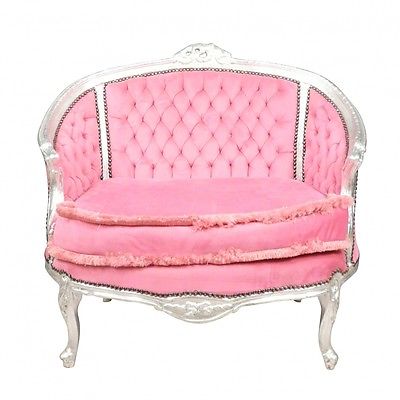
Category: sofa